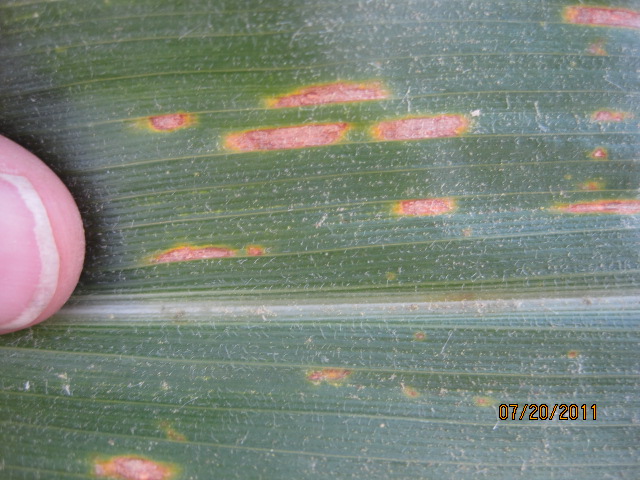
Labels: Corn Gray leaf spot